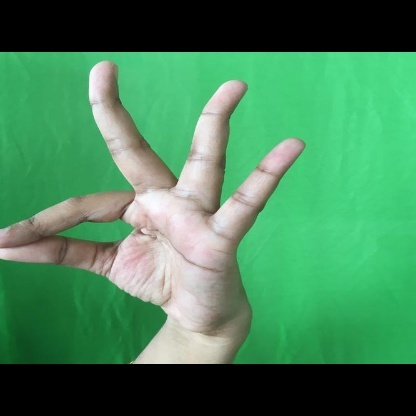
Mudra: Hamsasyam